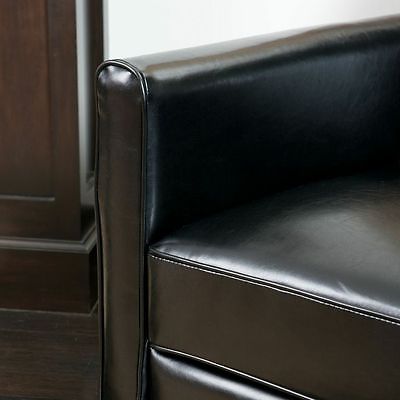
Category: chair